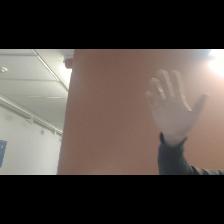
Label: Human